Wetting

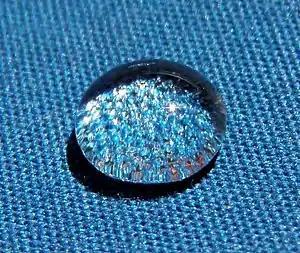
Water bead on a fabric that has been made non-wetting by chemical treatment.

Wetting is the ability of a liquid to displace gas to maintain contact with a solid surface, resulting from intermolecular interactions when the two are brought together. These interactions occur in the presence of either a gaseous phase or another liquid phase not miscible with the wetting liquid. The degree of wetting (wettability) is determined by a force balance between adhesive and cohesive forces. There are two types of wetting: non-reactive wetting and reactive wetting.